Francis Maude

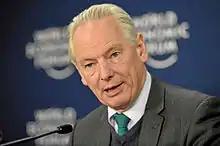
Maude attending the Davos World Economic Forum in 2013

These savings included include £3.4 billion by reducing the size of the Civil Service and reforming Civil Service pensions; £3.8 billion by linking together departments to buy goods and services and enforcing controls on recruitment and use of consultants; and £0.6 billion by exiting 500,000 square metres of property. In December 2014, Francis Maude set out plans to make a further £10 billion of efficiency savings between 2017 and 2018 and an additional £15 to £20 billion for 2019 to 2020.